Williamsburg Bridge Trolley Terminal

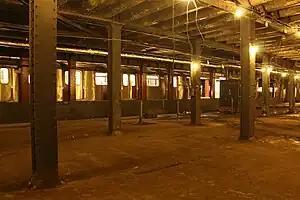
The now-closed trolley terminal in 2013.

The Williamsburg Bridge Trolley Terminal, also called the Essex Street Trolley Terminal or Delancey Street Trolley Terminal, was a trolley terminal located underground adjacent to the Essex Street subway station on the Lower East Side of Manhattan. Passenger trolley service operated through the terminal from 1908 until 1948 when trolley service over the Williamsburg Bridge ended. The station was constructed with balloon loops for turning around streetcars after they crossed over the Williamsburg Bridge to send them back to Brooklyn.